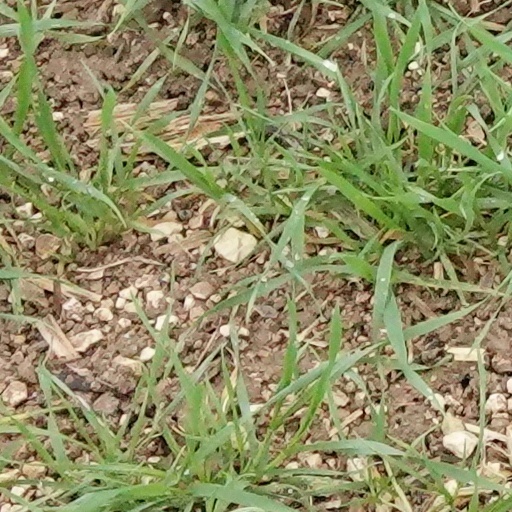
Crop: wheat